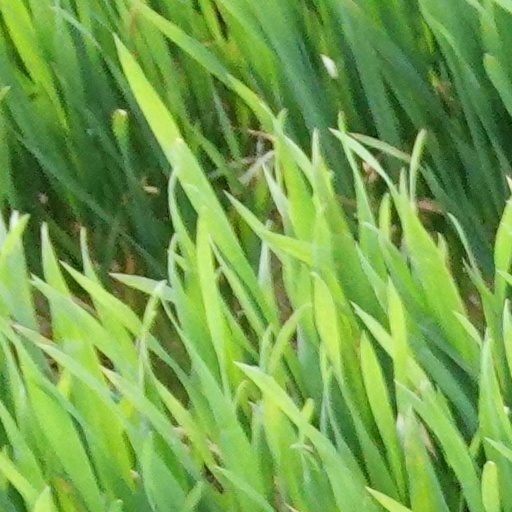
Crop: wheat